Arts in Seattle

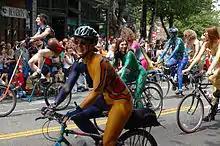
The Solstice Cyclists by tradition usher in the beginning of the free-spirited Summer Solstice Parade & Pageant in the Fremont district of Seattle.

When Seattle decided to try to put itself on the map with the futuristic Century 21 Exposition — the 1962 World's Fair — high culture was on the agenda, as well as popular entertainment along the lines of "Gracie Hansen's Paradise International" and "Les Poupees de Paris," an adult-themed puppet show, both of which aspired more to a Gay Nineties naughtiness than to anything artistic. The Opera House on the grounds of the center was rebuilt for the occasion (and would be rebuilt again 2001–2003 as McCaw Hall); performers at the fair included Igor Stravinsky, Benny Goodman, and Victor Borge; the Seattle Symphony brought in opera singers and staged "Aida". The Fine Arts Pavilion (later the Exhibition Hall) managed to bring in works by Titian, Van Dyck, and Monet, as well as more contemporary pieces by Jackson Pollock, Georgia O'Keeffe, and Alexander Calder and by Pacific Northwest artists Tobey, Callahan, and Graves. There was also a significant exhibition of Asian art and Northwest Coast Indian art. The exposition also commissioned a massive abstract mural by Horiuchi, which still forms the backdrop to the stage at Seattle Center's Mural Amphitheater.